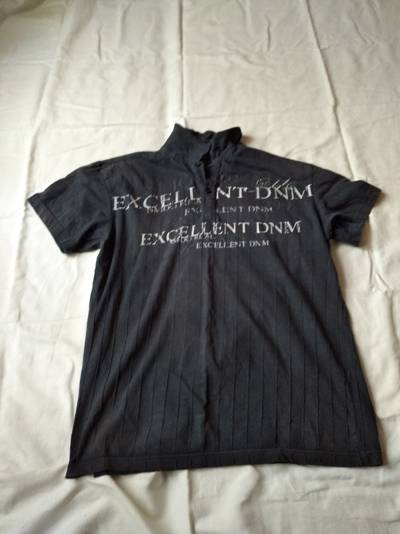
Waste category: clothes